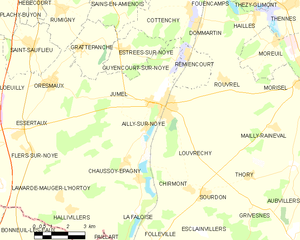
Carte des communes françaises Ailly-sur-Noye
Ailly-sur-Noye est une commune française située dans le département de la Somme en région Hauts-de-France.